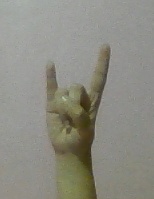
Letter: la